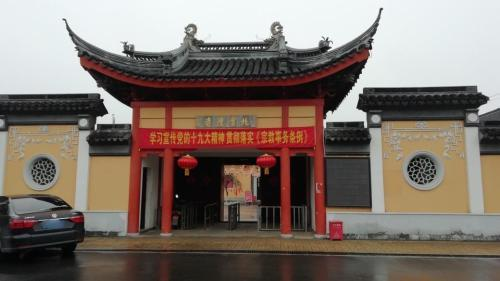
地标名称：北雪泾寺
所在城市：苏州市·相城区